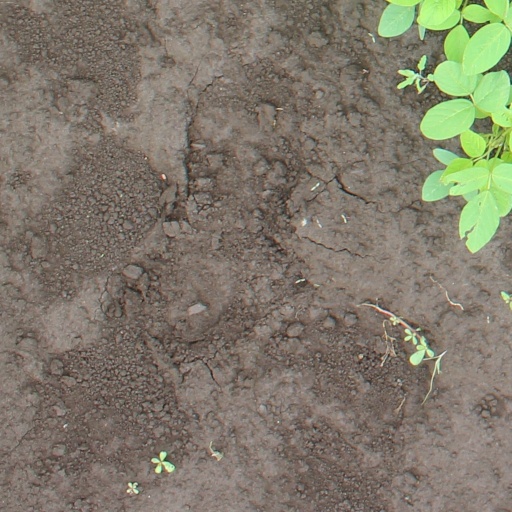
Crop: soybean